Wat Phra Dhammakaya

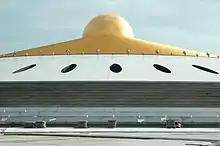
The Memorial Hall of Phramongkolthepmuni

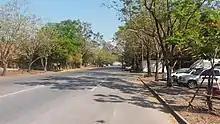
A street running up to the office buildings at Wat Phra Dhammakaya

Besides these, in the World Dhammakaya Center there are also more office buildings, a medical center, "kutis" for the "sāmaṇera", a computer center and a broadcast center for the satellite television channel and radio channel. The construction layout of the World Dhammakaya Center has been compared with that of Wat Mahadhatu, in that the layout reflects the cosmological order and the idea of the nation.